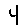
Label: 4